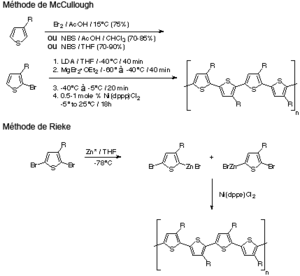
Les polythiophènes constituent une famille de polymères résultant de la réaction de polymérisation du thiophène, un hétérocycle sulfuré, qui peut devenir conducteur lorsque des électrons sont ajoutés ou enlevés des orbitales p conjuguées par dopage.